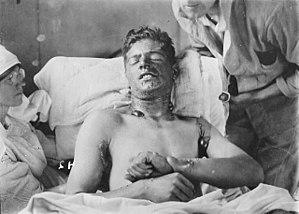
Un soldat canadien souffrant de brûlures au gaz moutarde, ca. 1917-1918. Gaeilge: Saighdiúir Cheanada le dónna gás mustaird, t. 1917-1918. Svenska: En kanadensisk soldat med brännskador från senapsgas, ca. 1917-1918.
L'histoire d'Aix-les-Bains est directement liée au lac du Bourget et surtout à ses sources chaudes qui en firent une station thermale des plus réputées au monde. L'analyse historique de la ville d'Aix-les-Bains doit être rapprochée de l'Histoire de la Savoie, si l'on veut mieux comprendre son évolution et ses influences culturelles.
Le gaz moutarde est un composé chimique cytotoxique et vésicant qui a la capacité de former de grandes vésicules sur la peau exposée.
Les gaz de combat de la Première Guerre mondiale regroupaient une vaste gamme de composés toxiques allant du gaz lacrymogène relativement bénin aux mortels phosgène et dichlore en passant par le gaz moutarde. Cette guerre chimique est un composant majeur de la première guerre totale. On estime qu'environ 4 % des morts ont été causées par les gaz. Contrairement à la plupart des autres armes, il était possible de développer des contre-mesures efficaces à ces gaz ce qui mena les deux camps à se livrer une course acharnée pour créer de nouveaux composés.